Thomas DiLorenzo

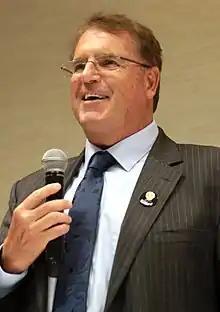
DiLorenzo in 2017

Thomas James DiLorenzo (born August 8, 1954) is an American author and former university economics professor who is the President of the Ludwig von Mises Institute. He has written books denouncing President Abraham Lincoln and is well known among economists for his work chronicling the history of antitrust policy in the United States.